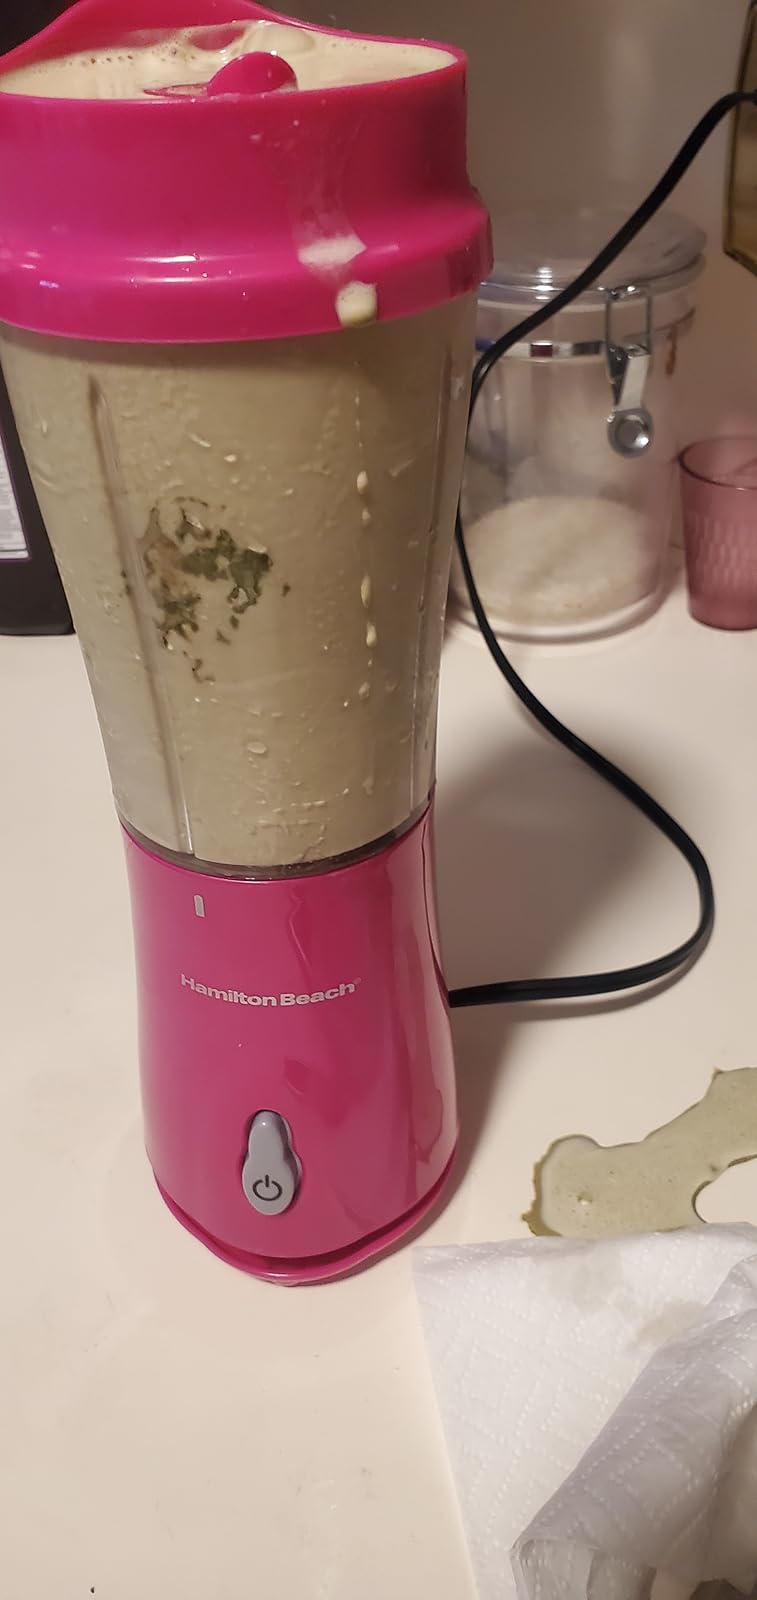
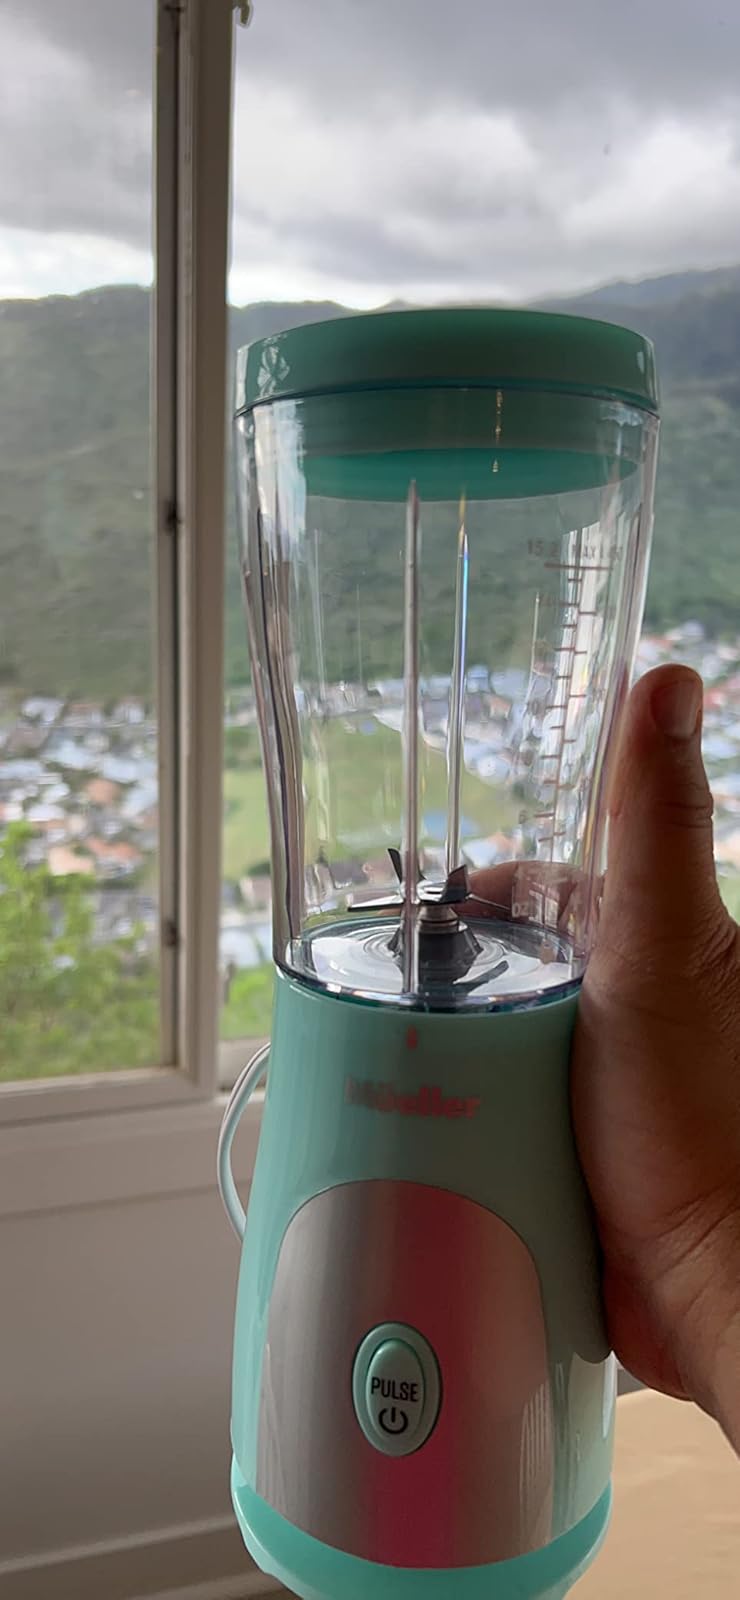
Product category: items_blender
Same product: no